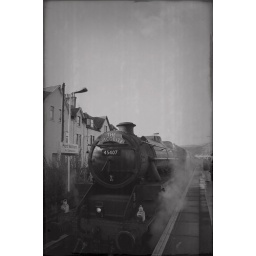
This is the Jacobite in black and white tweeked a wee bit and a random texture layer.